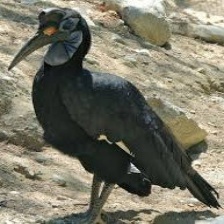
Species: ABYSSINIAN GROUND HORNBILL
Scientific name: BUCORVUS ABYSSINICUS
ImageNet parent category: hornbill